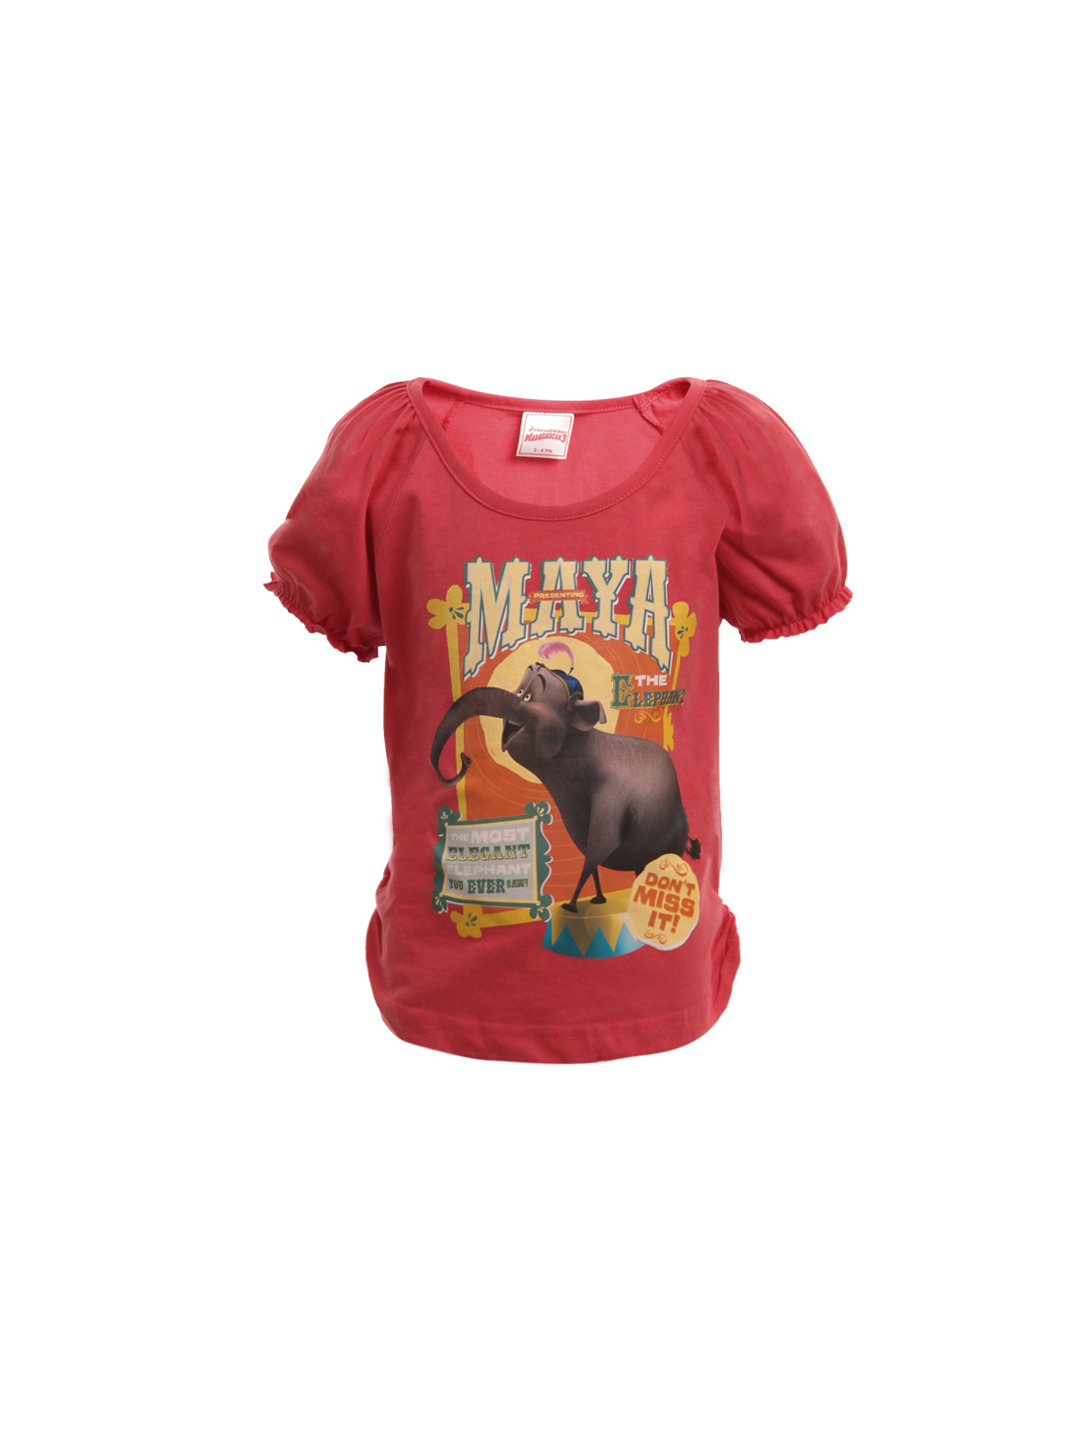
Madagascar3 Girls Coral Printed T-Shirt
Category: Apparel / Topwear / Tshirts
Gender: Girls
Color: Orange
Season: Summer 2012
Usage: Casual